Lena Philipsson

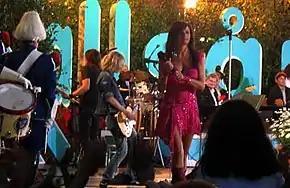
Philipsson onstage in 2004

She released her new album "Jag ångrar ingenting" in 2005. After one day in the Swedish shops, it had sold over 30,000 copies. A one-hour TV special featuring new songs as well as old hits and some interviews aired in November the same year. In January 2006, Philipsson announced she was to host the 2006 Melodifestivalen. Because Melodifestivalen is a family show, her appearance as host was met with some controversy due to numerous jokes considered inappropriate for the audience.